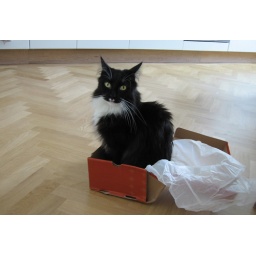
Rock in shoe box